Kublai Khan

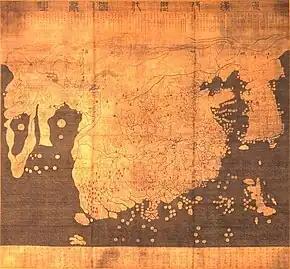
The "Gangnido" reflects the Chinese geographical knowledge during the Mongol Empire about countries in the West.

Thirty Muslims served as high officials in the court of Kublai Khan. Eight of the dynasty's twelve administrative districts had Muslim governors appointed by Kublai Khan. Among the Muslim governors was Sayyid Ajjal Shams al-Din Omar, who became administrator of Yunnan. He was a well-learned man in the Confucian and Daoist traditions and is believed to have propagated Islam in China. Other administrators were Nasr al-Din (Yunnan) and Mahmud Yalavach (mayor of the Yuan capitol).